Bruno (bear actor)

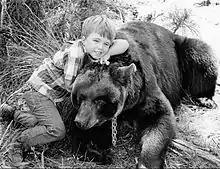
Clint Howard with Bruno the Bear in 1967

Bruno, also called Ben or Gentle Ben (1962 − ), was a male black bear actor best known for playing the leading role of Ben the bear in the 1967–1969 CBS television series, "Gentle Ben". He also played the adult Ben in the feature film prelude to the TV series, "Gentle Giant" (1967). In 1968, Bruno received a first-place PATSY Award for his work on the "Gentle Giant" film and a second-place award for his work on the TV series. After the "Gentle Ben" series ended, Bruno made another well-received appearance in the 1972 John Huston-directed film "The Life and Times of Judge Roy Bean", starring Paul Newman.